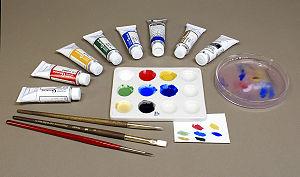
La gouache est une peinture à l'eau, comme l'aquarelle, mais couvrante et opaque. Le liant ou le solvant utilisé pour cette peinture est traditionnellement l'eau gommée et elle se dilue à l’eau. La gouache est donc une peinture à la détrempe.